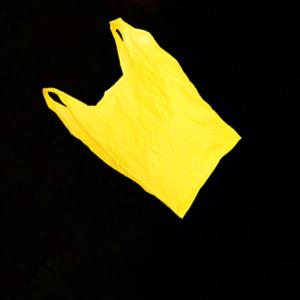
Label: plasticbags